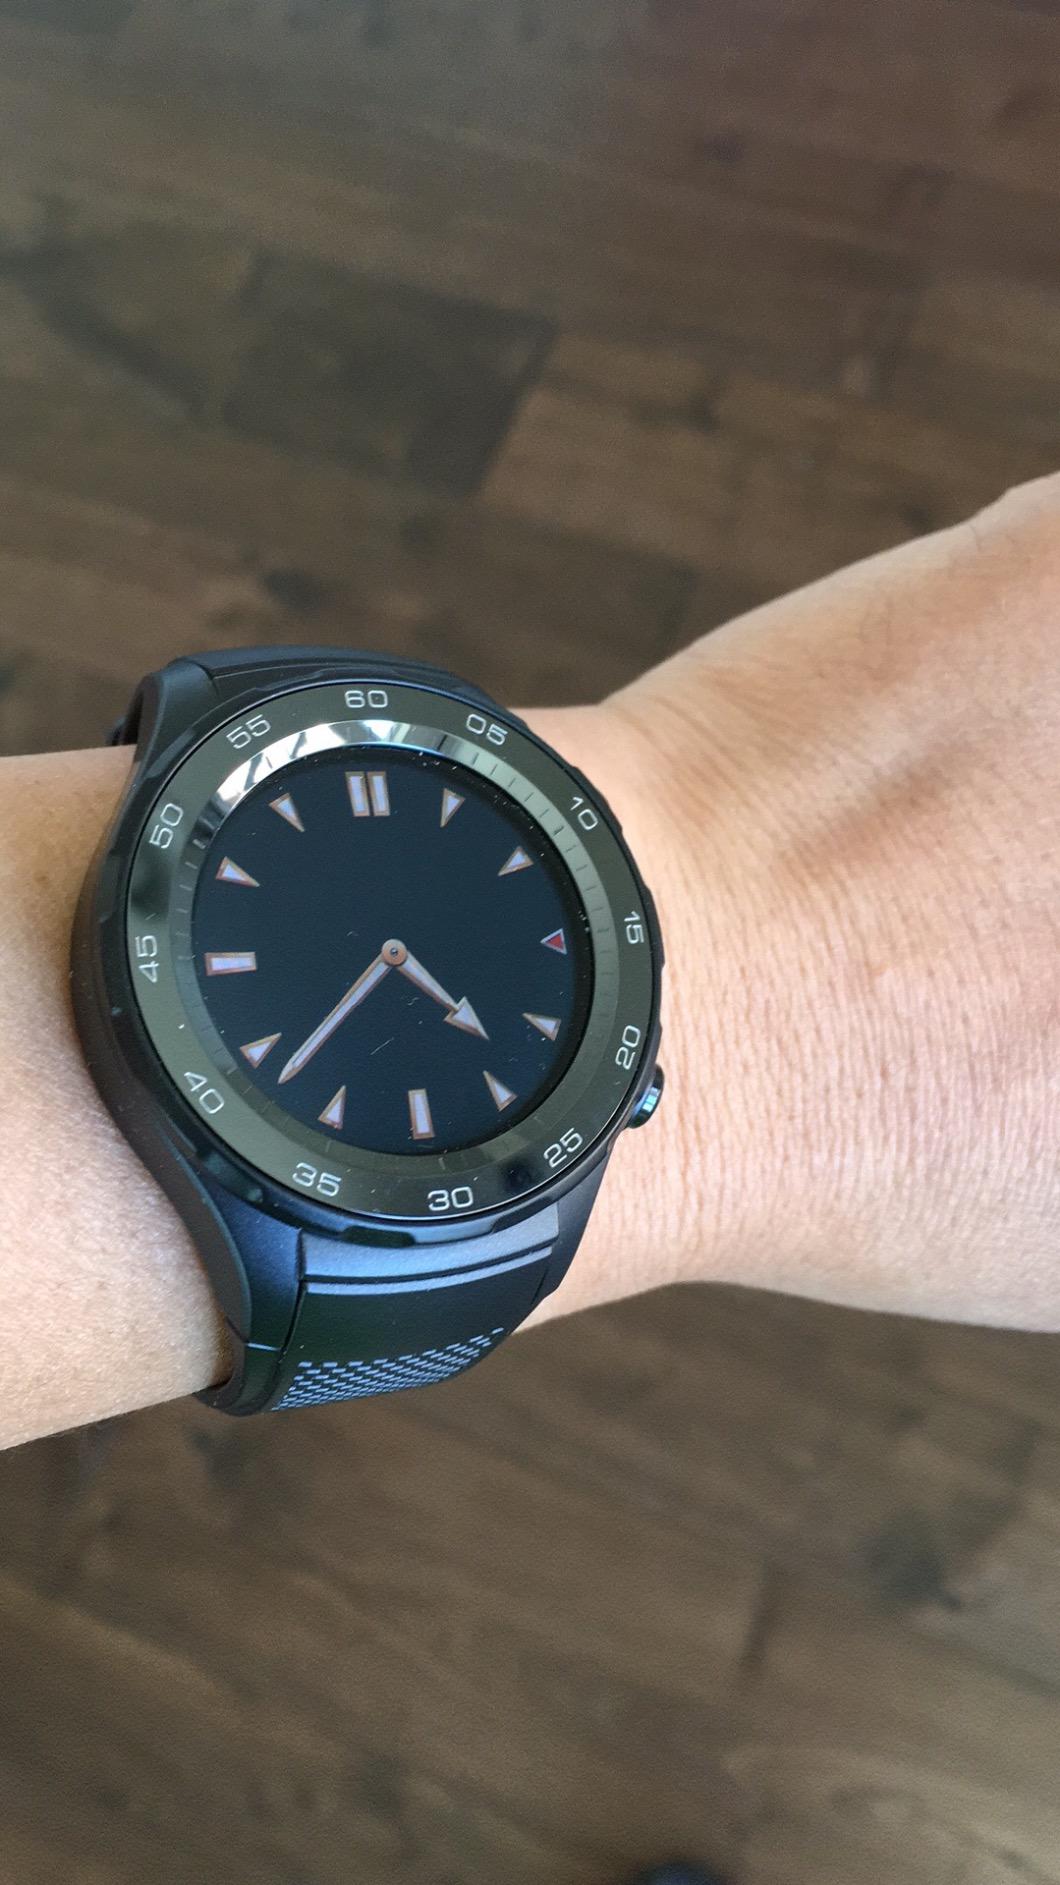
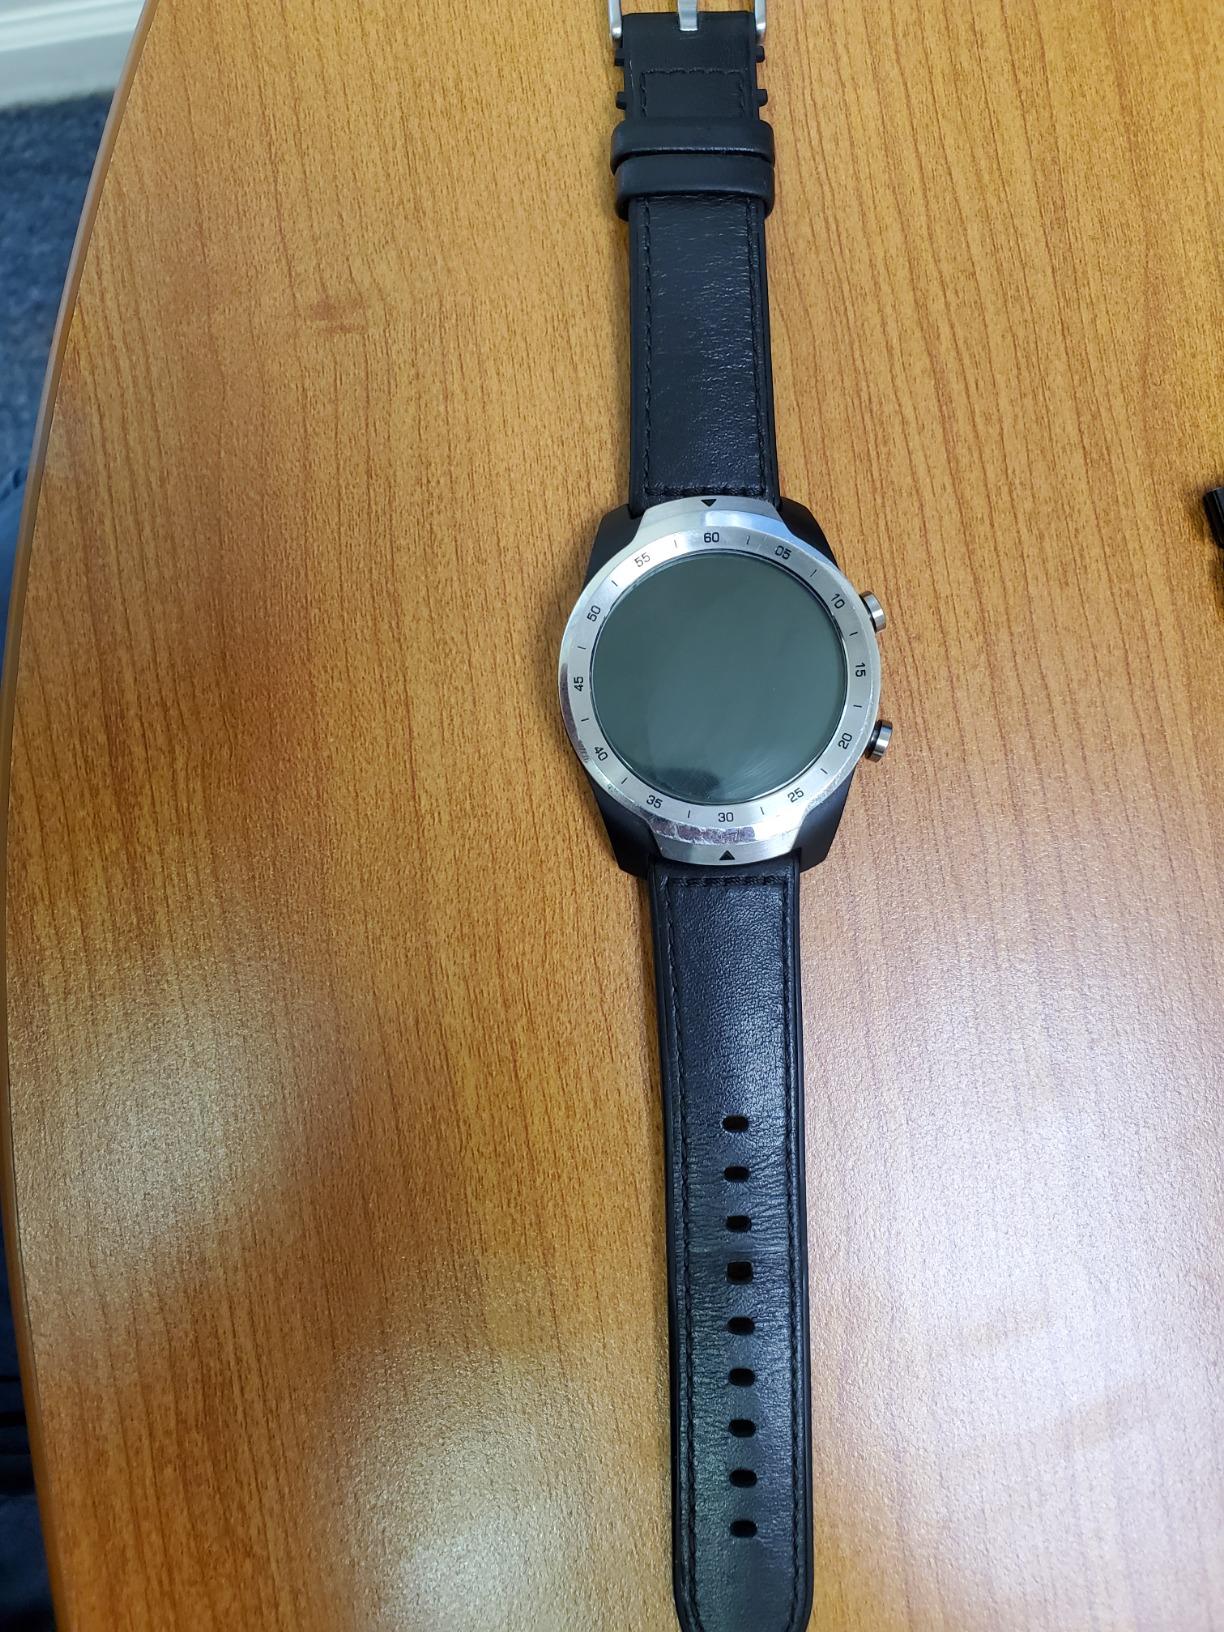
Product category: smartwatch
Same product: no